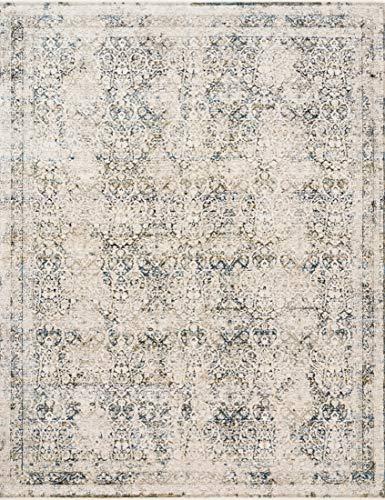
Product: Airfix Desert Outpost Building Kit, 1:32 Scale
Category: Toys & Games | Hobbies | Models & Model Kits | Model Kits | Architecture Kits
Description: Number of parts: 13.
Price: $29.99
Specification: ProductDimensions:7.2x11.5x3inches|ItemWeight:1.28ounces|ShippingWeight:10.6ounces(Viewshippingratesandpolicies)|DomesticShipping:ItemcanbeshippedwithinU.S.|InternationalShipping:ThisitemcanbeshippedtoselectcountriesoutsideoftheU.S.LearnMore|ASIN:B00COMXDDI|Itemmodelnumber:A06381|Manufacturerrecommendedage:8yearsandup